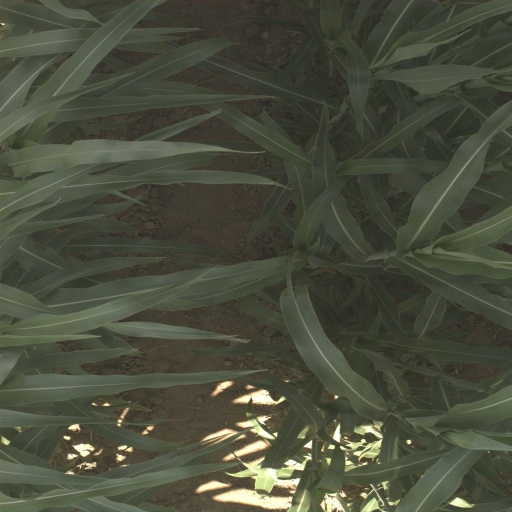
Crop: sorghum